Michel Roquejeoffre

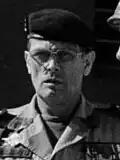
Roquejeoffre during the Gulf War

Michel Roquejeoffre (28 November 1933 – 18 October 2024) was a French Army general. He commanded Operation Daguet, the French operations during the Gulf War. French forces, a part of the coalition forces, counted 18,000 soldiers and took a direct involvement in the battles with Iraqi forces, both on Kuwait and Iraqi territories.